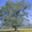
Label: willow_tree